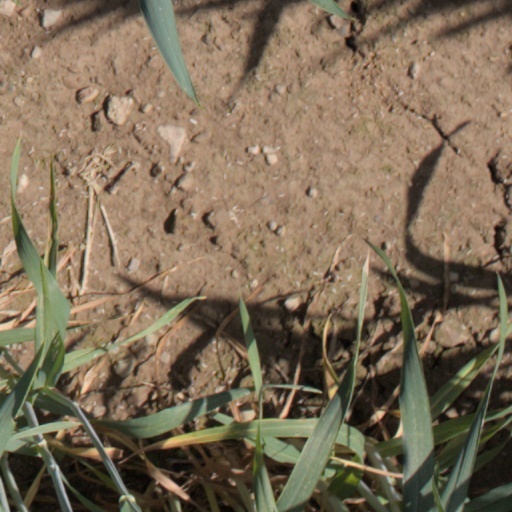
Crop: wheat